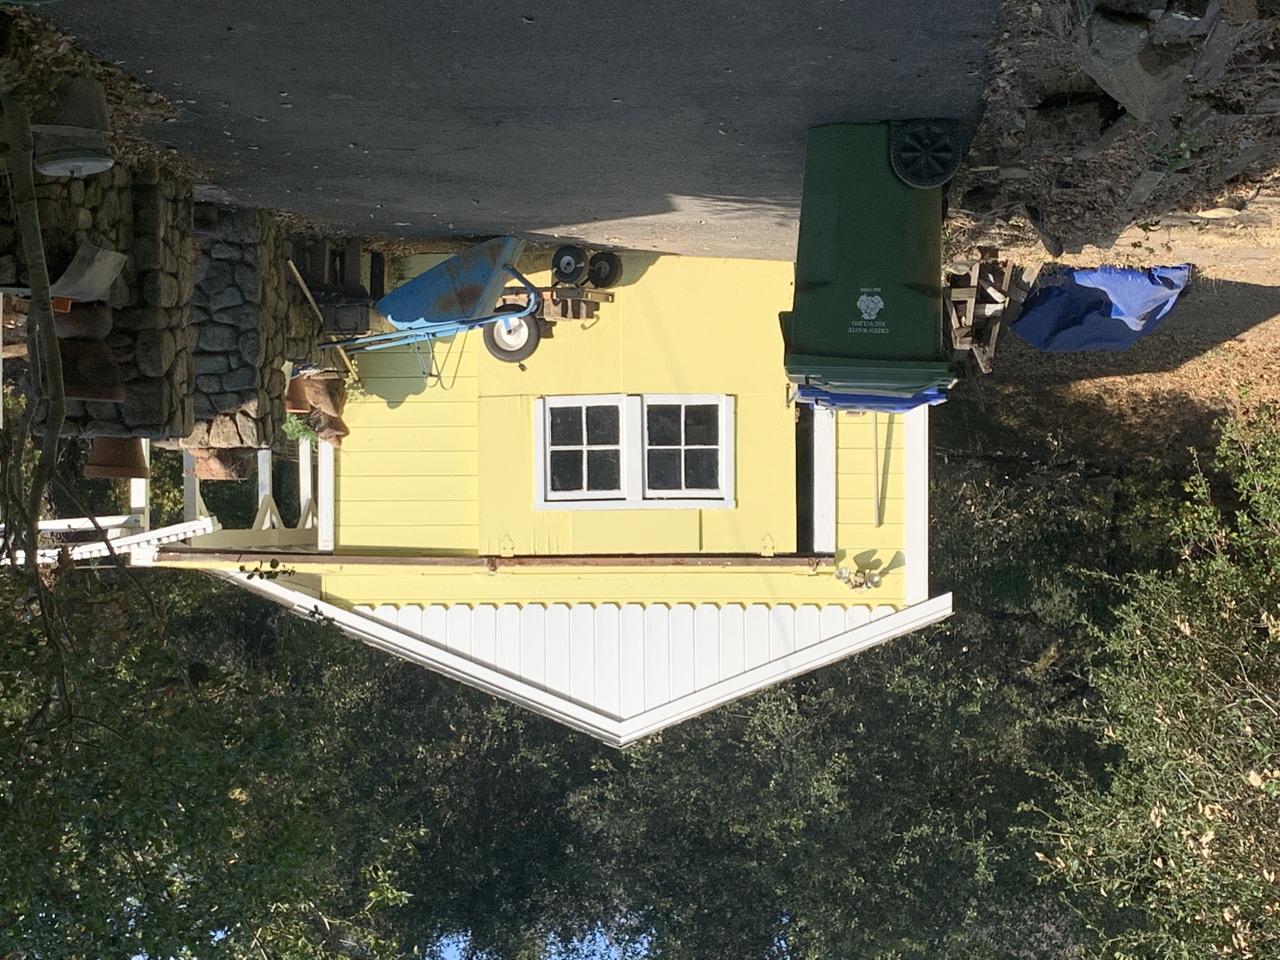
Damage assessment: no_damage